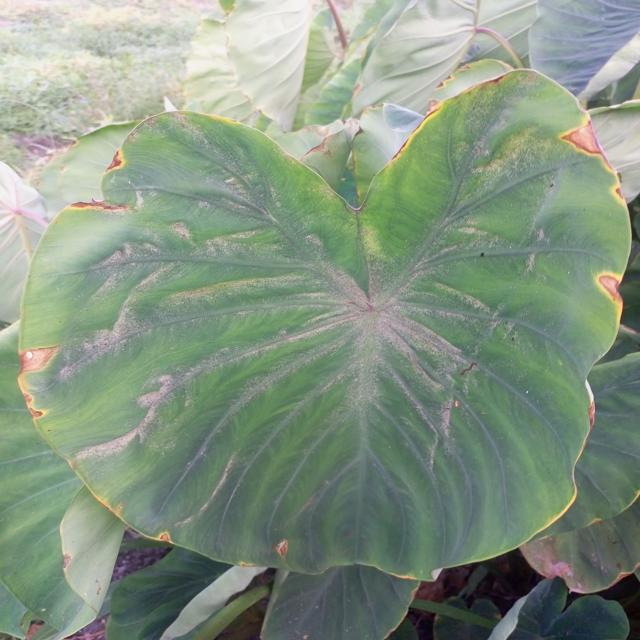
Label: Mid_Blight